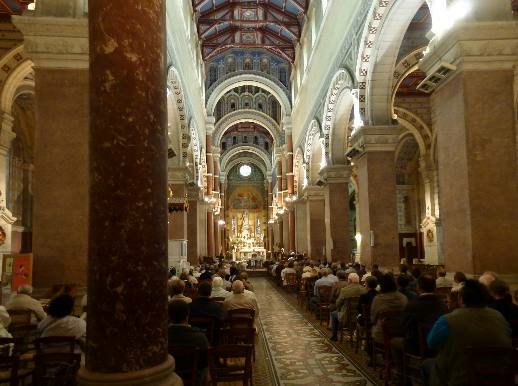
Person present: Yes